Zhou Jieqiong

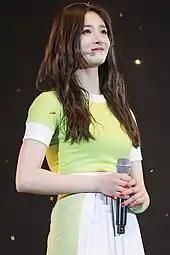
Zhou on January 21, 2017

After the disbandment of I.O.I, Zhou and Lim debuted with Pledis Entertainment's Pristin on March 21, 2017. Pristin officially debuted and released their first mini album, "Hi! Pristin," accompanied by the title track, "Wee Woo".